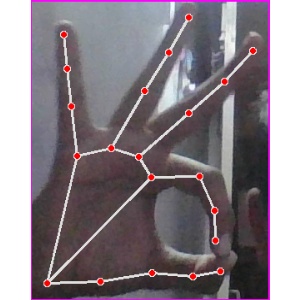
अक्षर: ण